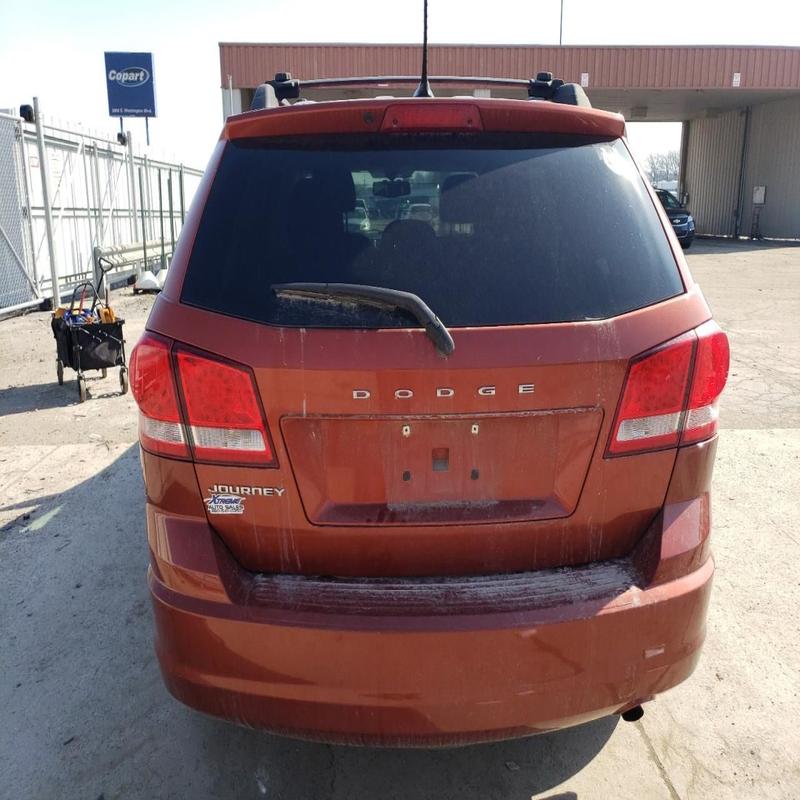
Aucun dommage détecté.
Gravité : aucun